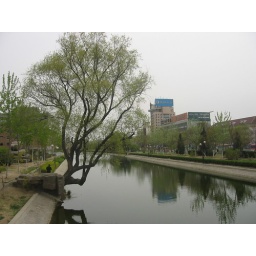
Amazing tree beside the river